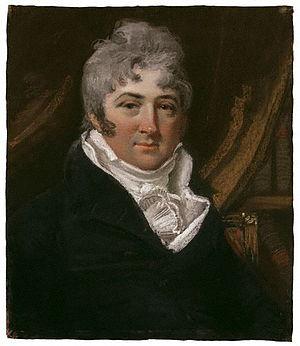
Thomas Morton, né à Durham en 1764 et mort le 28 mars 1838, est un dramaturge anglais.